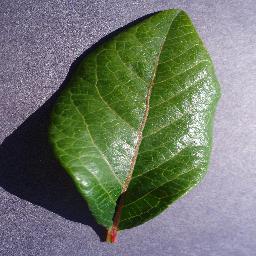
Label: Blueberry___healthy